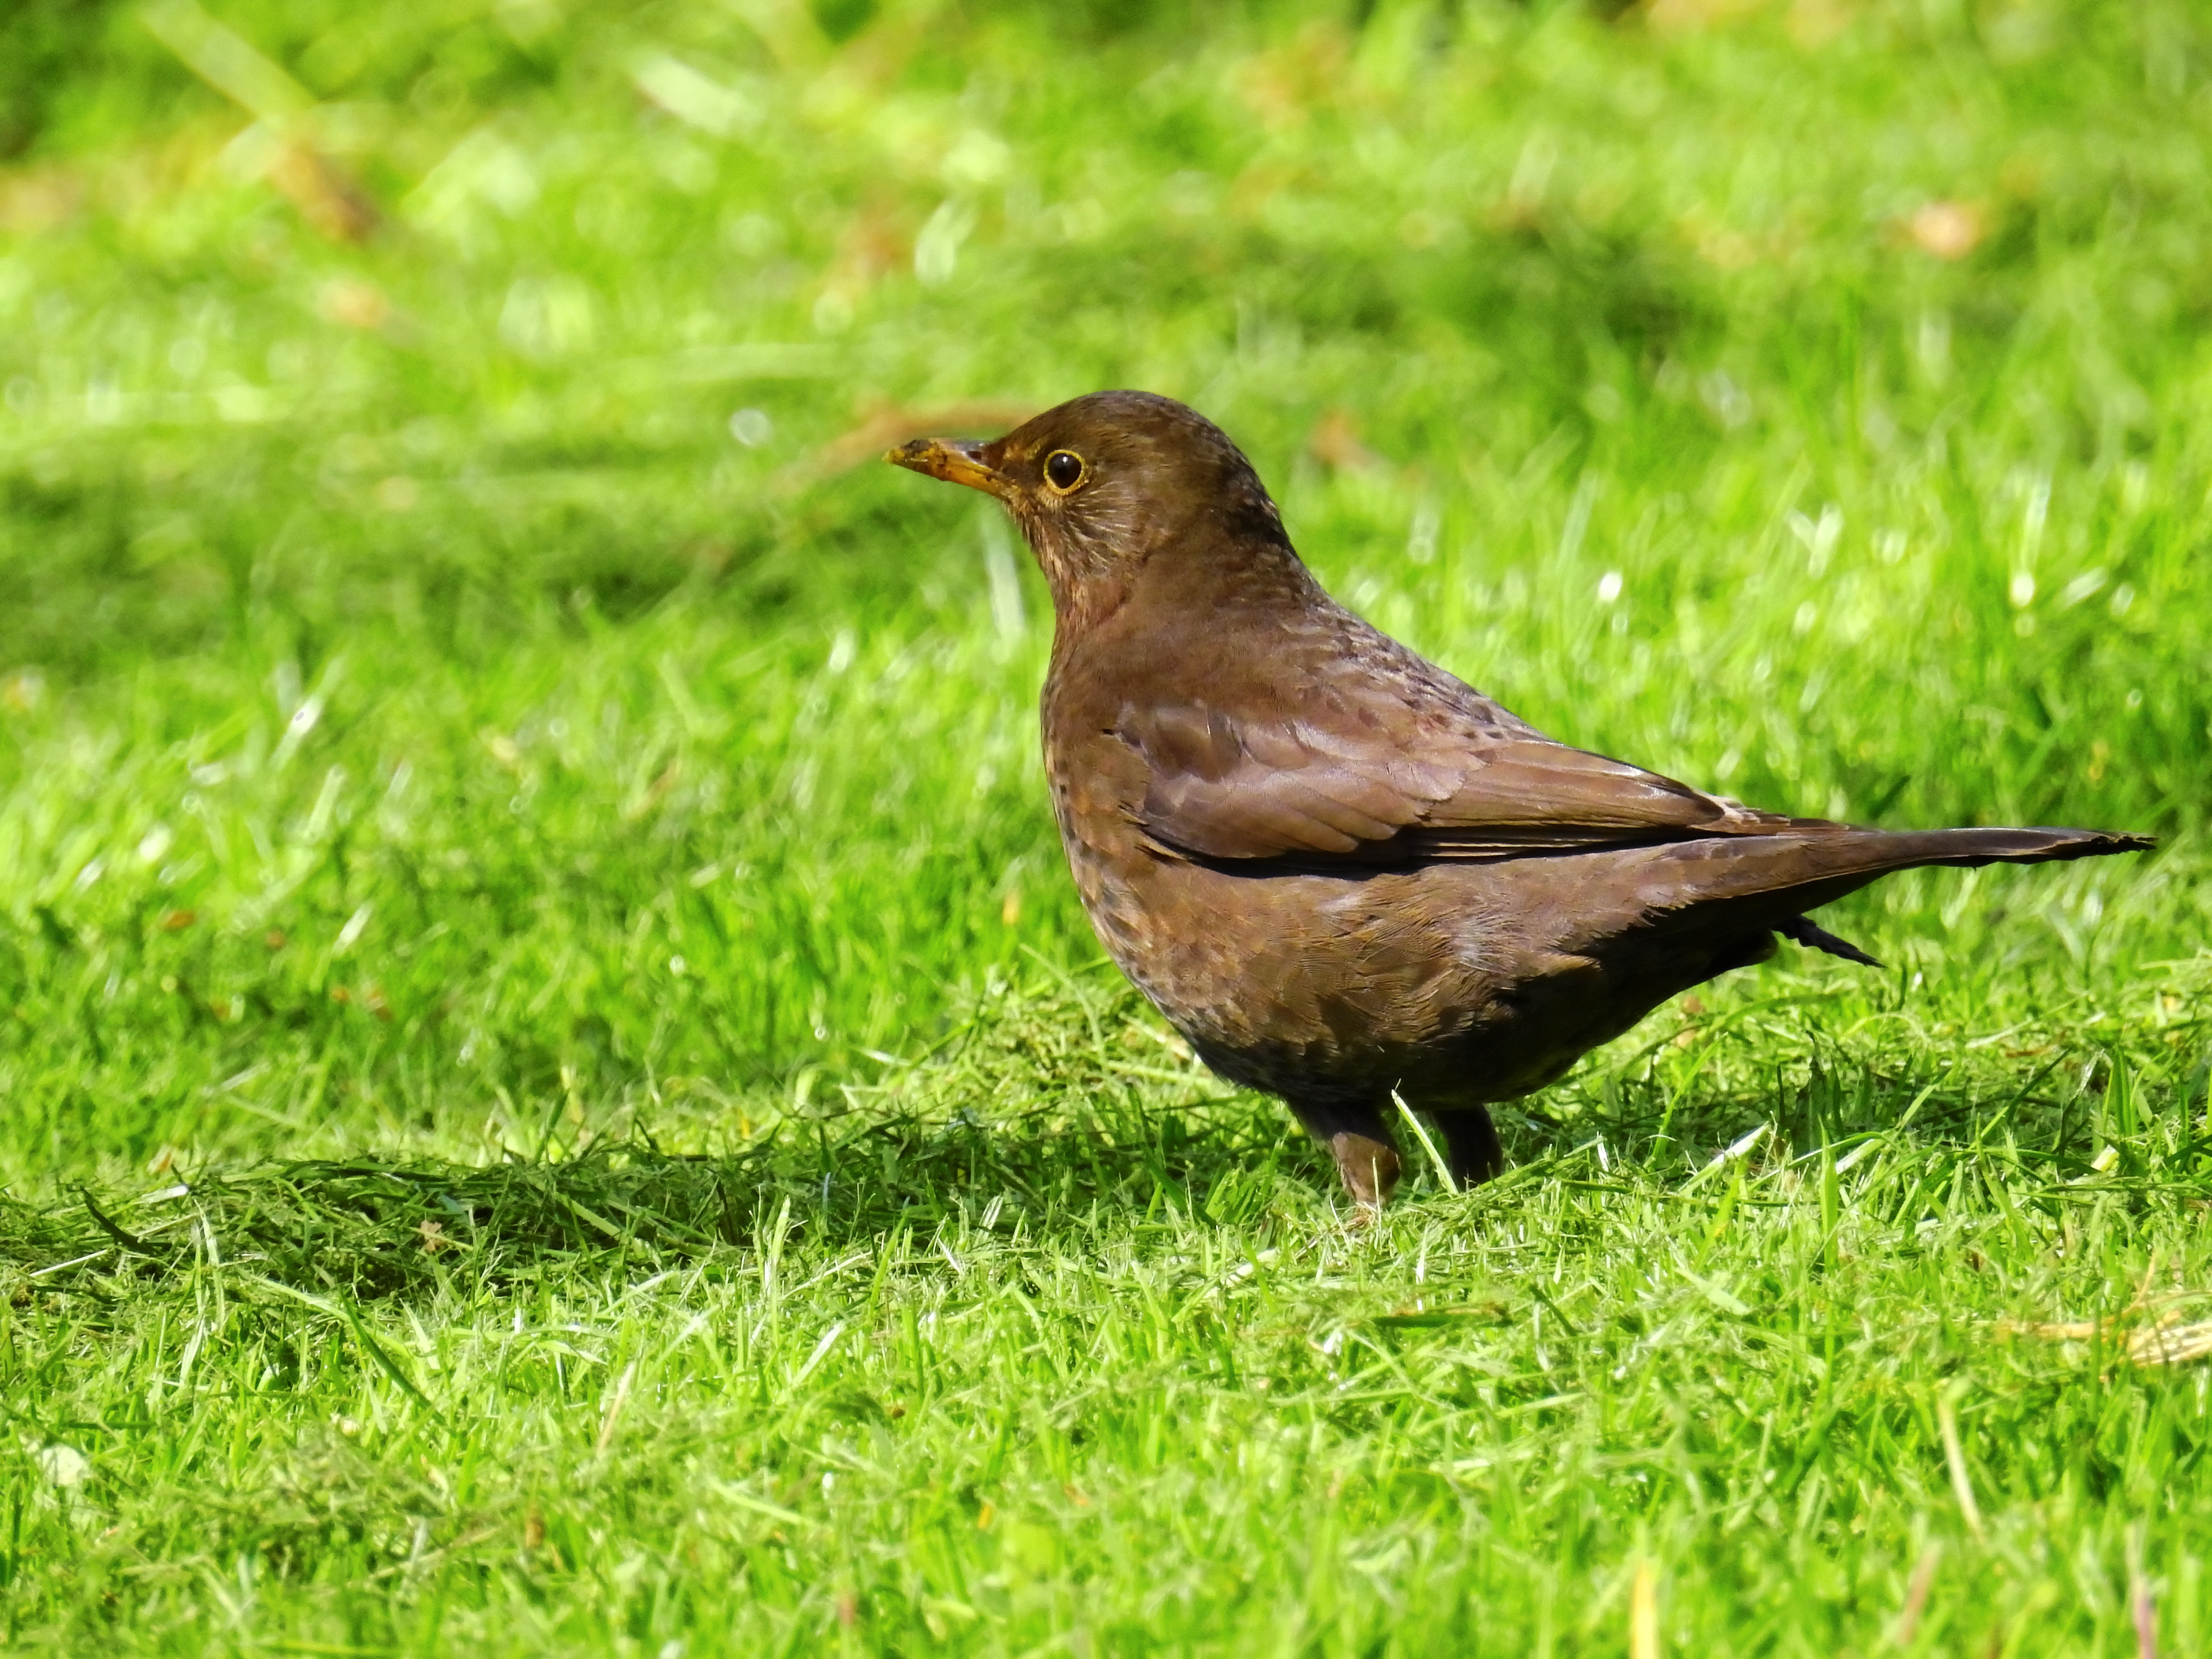
nature, bird, animal, wildlife, beak, black, robin, fauna, songbird, vertebrate, finch, blackbird, lark, old world flycatcher, perching bird, emberizidae, cinclidae, nightingale, ortolan bunting